Reactions to the 2019–2020 Hong Kong protests

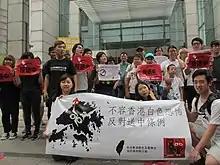
Taiwan activists protest against extradition bill in Taipei, Taiwan.

On 9 June, at least 29 rallies were held in 12 countries with protesters taking to the streets in cities around the world with significant Hong Kong diaspora, including about 4,000 in London, about 3,000 in Sydney and further rallies in New York City, San Francisco, Los Angeles, Boston, Toronto, Vancouver, Berlin, Frankfurt, Tokyo, Perth, Canberra, Melbourne, Brisbane and Taipei. In one of the biggest overseas protests, hundreds of demonstrators made of mostly Hong Kong immigrants filled the streets outside the Chinese consulate-general in Vancouver with yellow umbrellas, referencing the 2014 Occupy protests, and chanted against the extradition law. More than 60 people gathered outside the White House in Washington to protest against the bill.